Updown early medieval cemetery

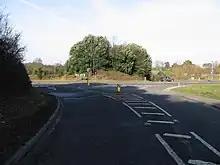
A tarmac road

The site was discovered in 1973 through the use of aerial photography. Kenneth St Joseph suggested that the cluster of rectangular features around long and roughly aligned east to west was likely to be a cemetery. The site was designated a scheduled monument in 1975.